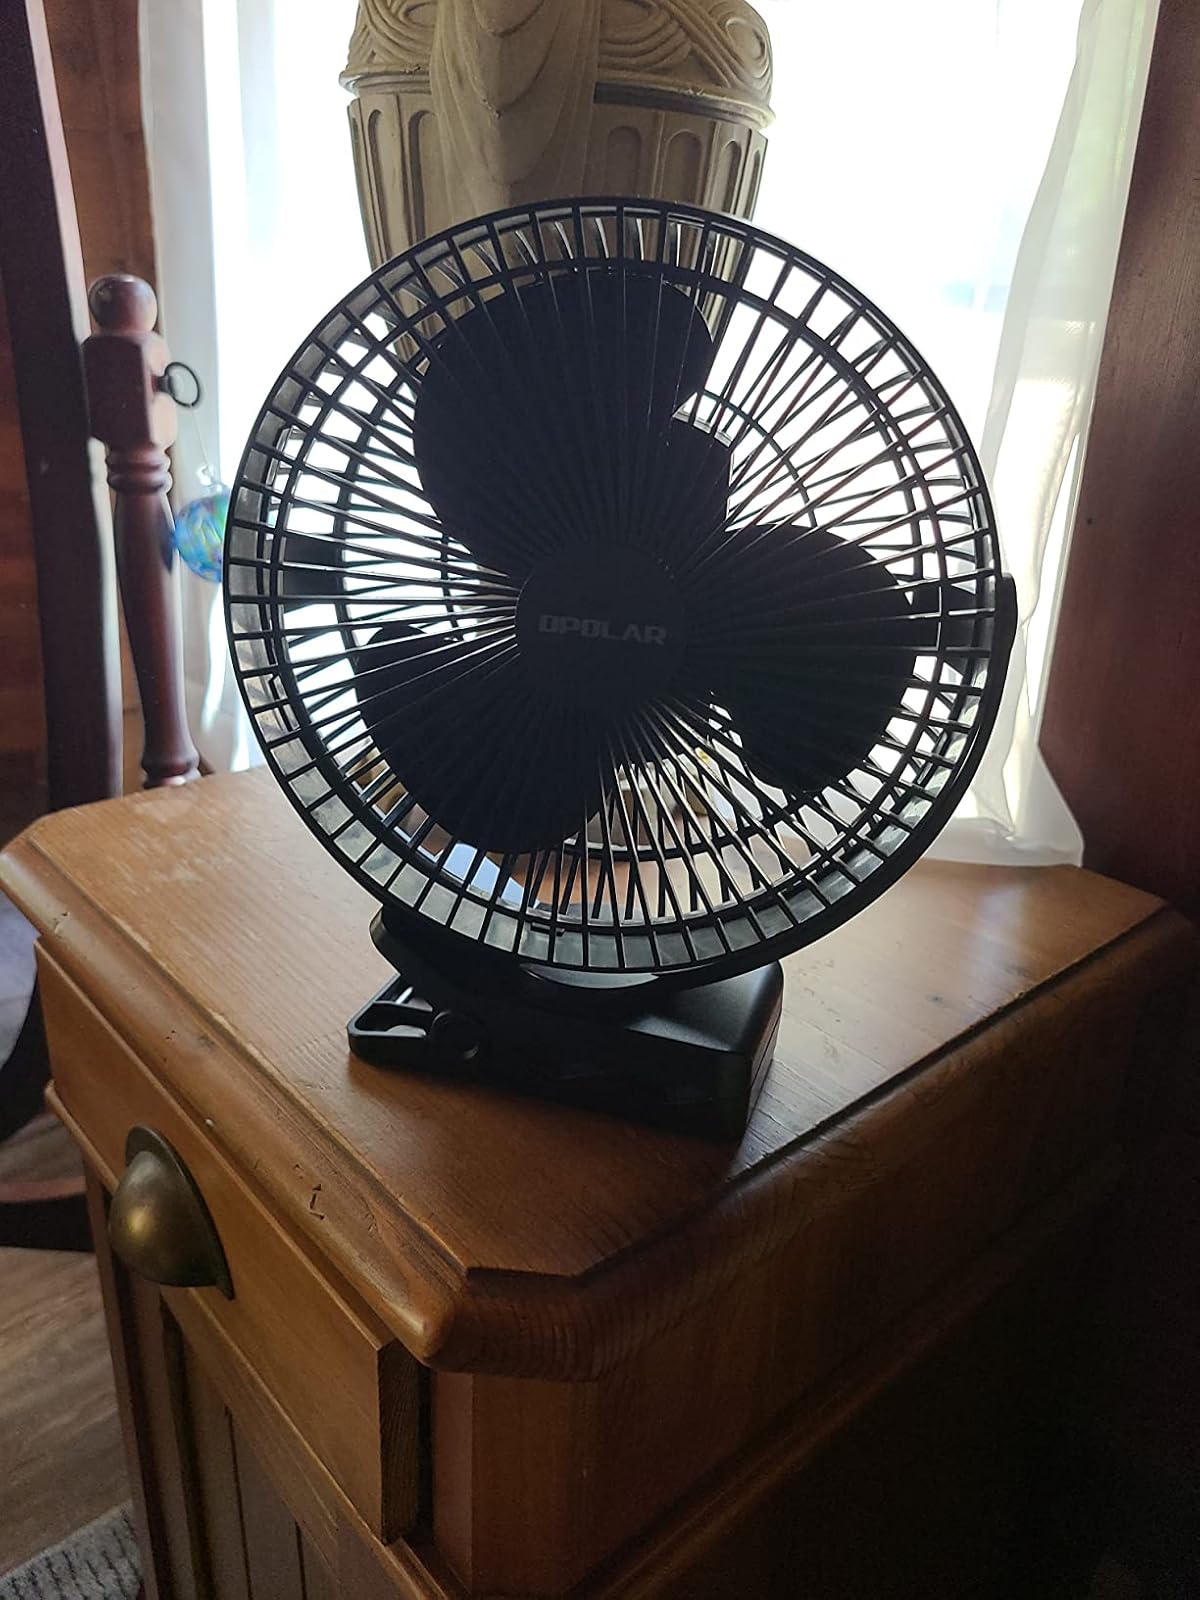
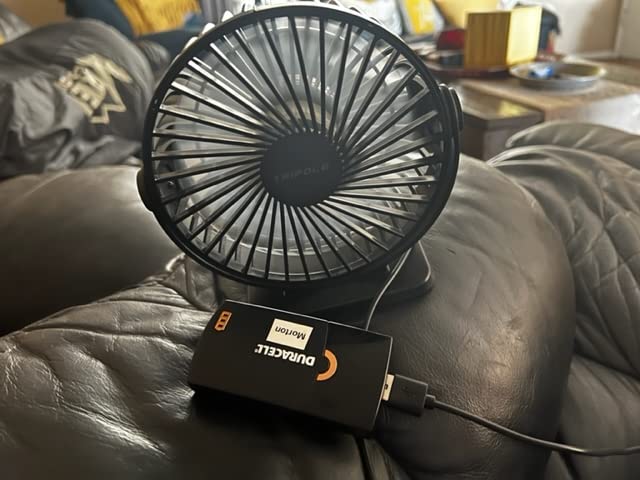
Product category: fan
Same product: no